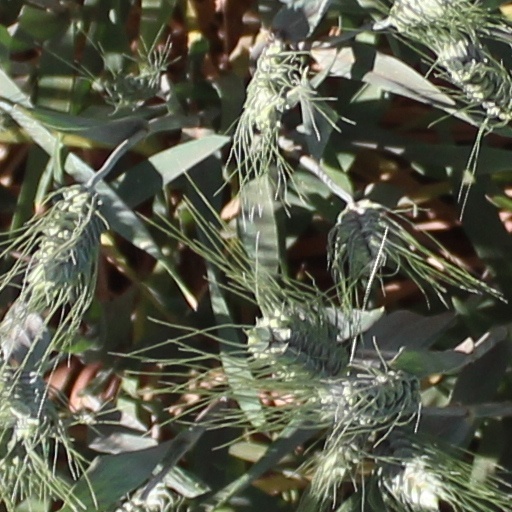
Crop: wheat